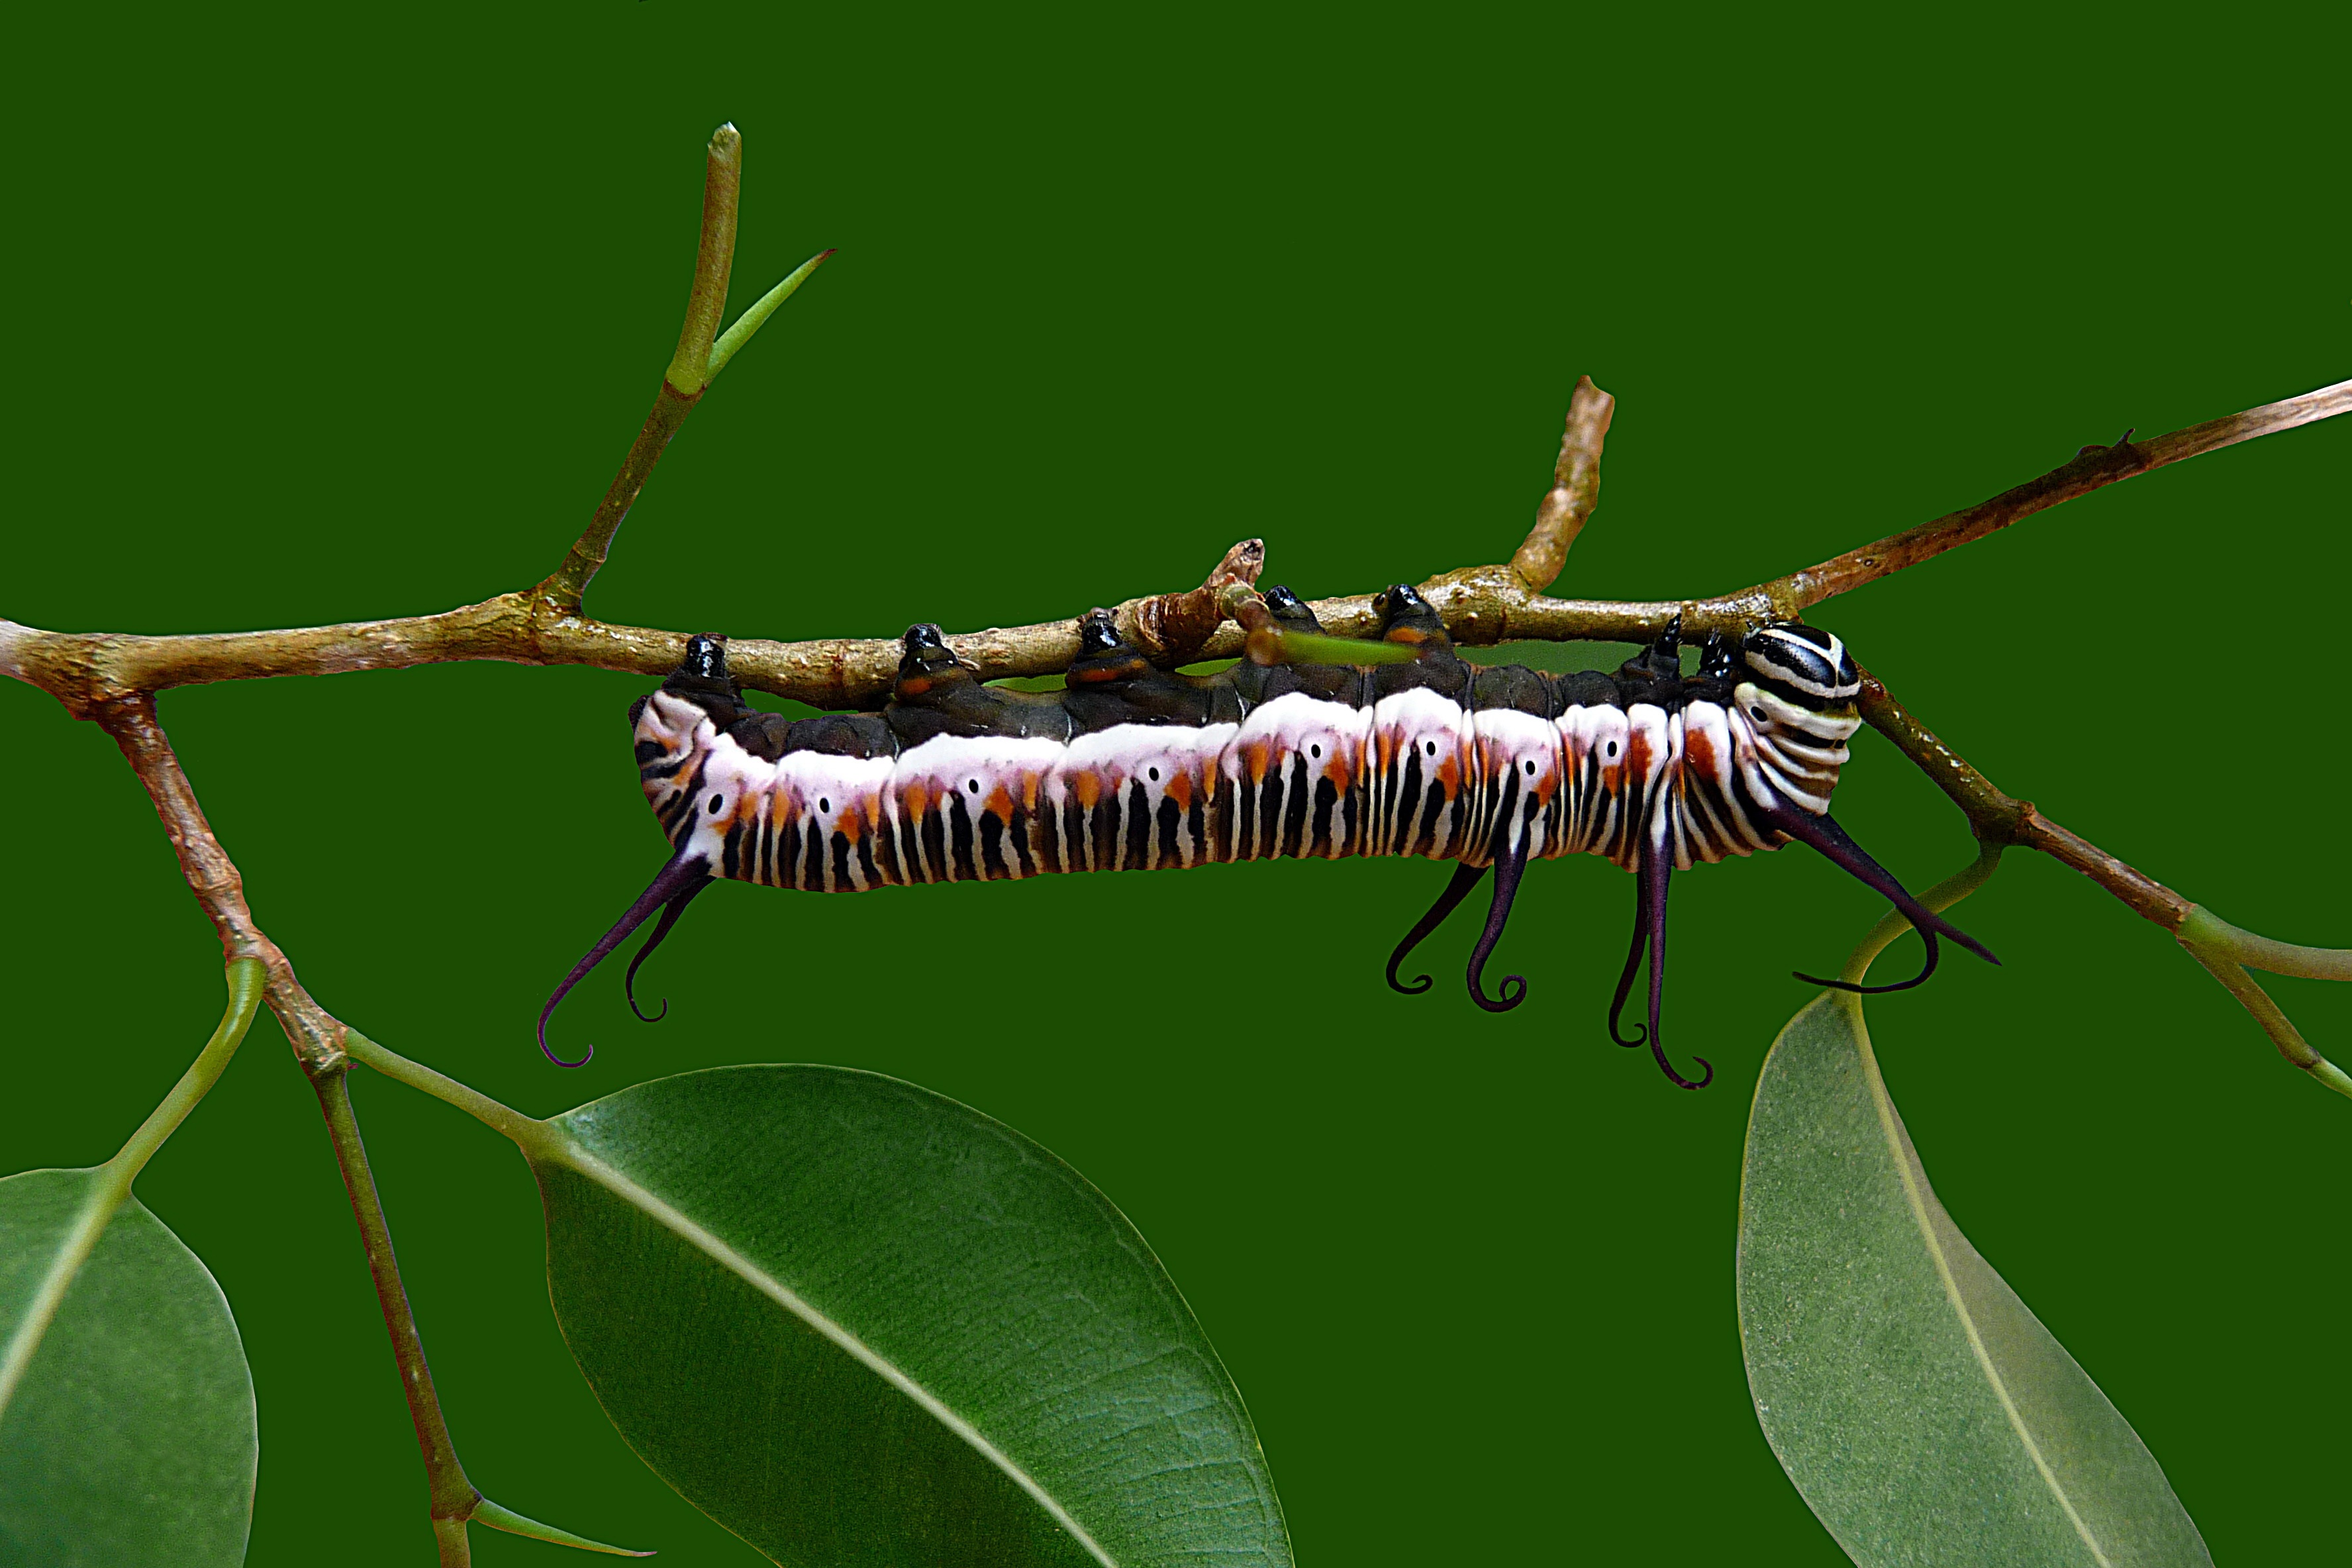
branch, insect, butterfly, fauna, invertebrate, caterpillar, larva, macro photography, arthropod, plant stem, moths and butterflies, catapillar, pupae